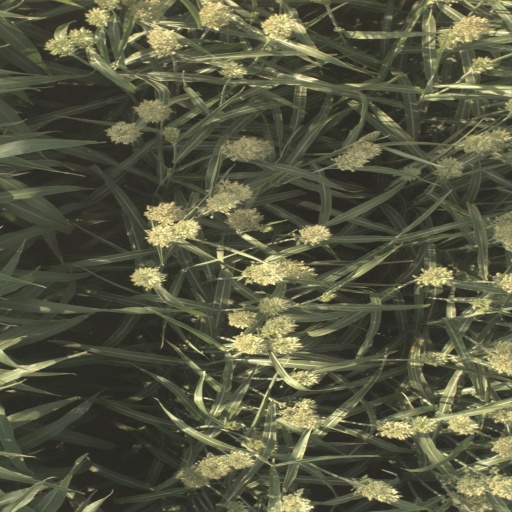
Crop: sorghum